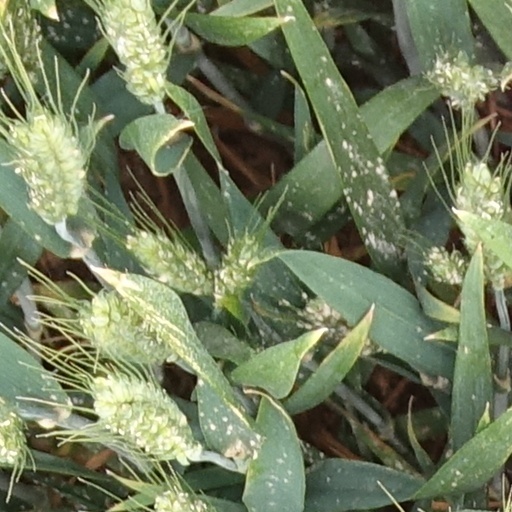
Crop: wheat